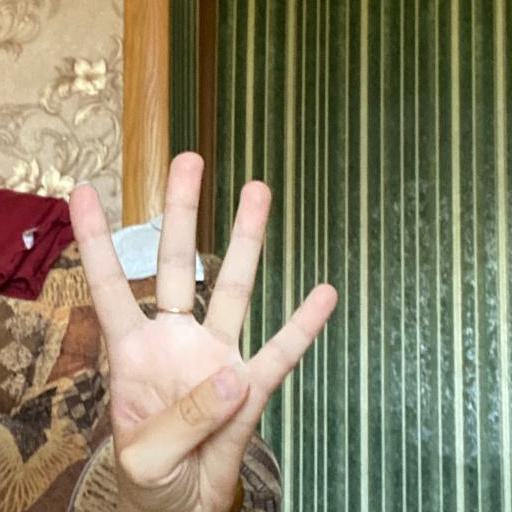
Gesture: four